Answer in natural language. Considering the relative positions, where is brown square dresser with respect to brown colour rectangular table? Choose between the following options: below or above
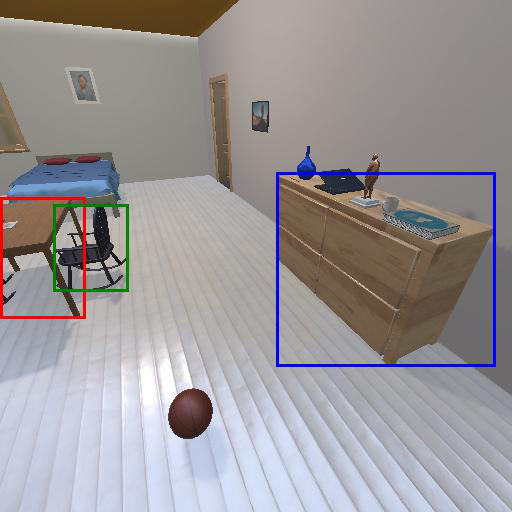
<answer>below</answer>